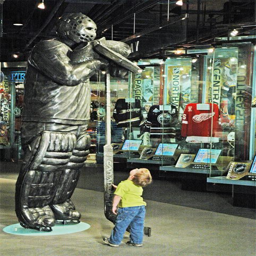
a young fan looks up at the - foot tall statue of politician that guards entrance .